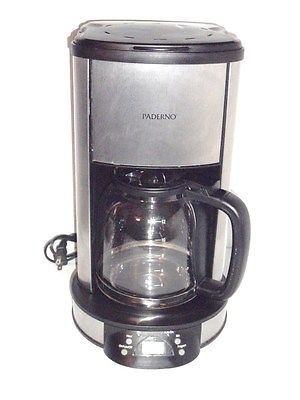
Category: coffee maker